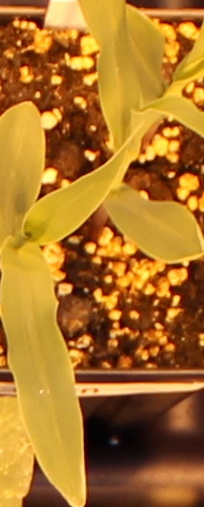
Label: Corn